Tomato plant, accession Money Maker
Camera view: tilt-top (135 deg); turntable rotation: 210 degrees
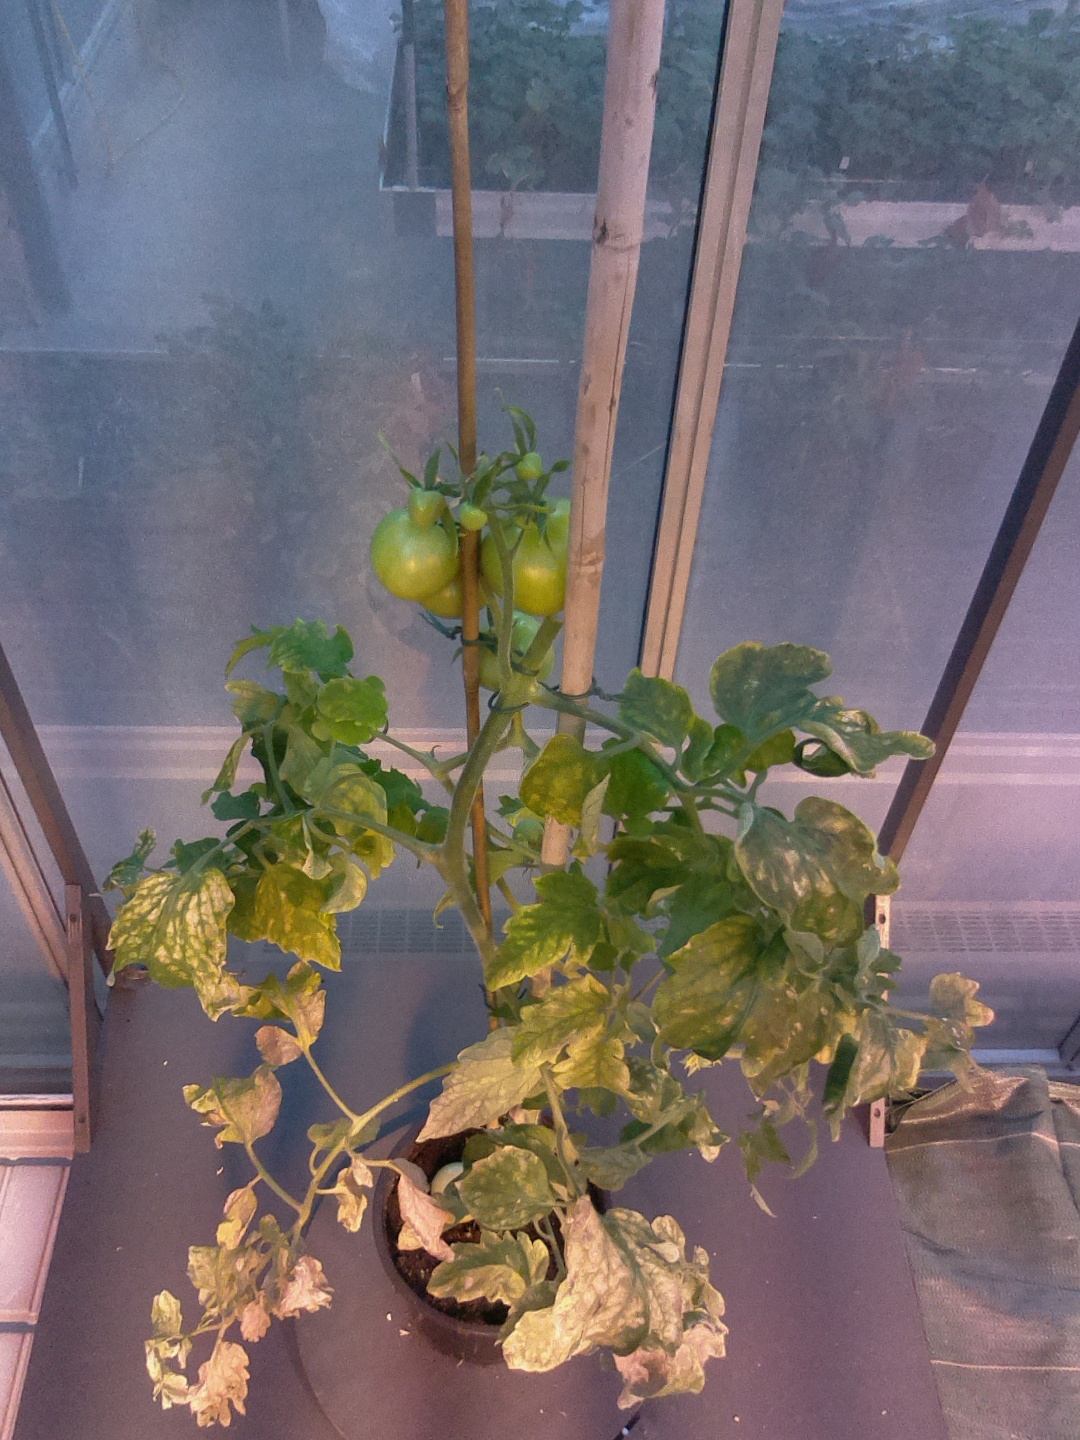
BBCH growth stage 78: 80% -90% of final fruit size